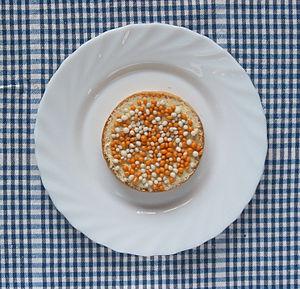
La cuisine néerlandaise est particulièrement inspirée par le passé agricole des Pays-Bas. Bien que la cuisine varie selon les régions avec des produits spécifiques, il existe un certain nombre de plats et ingrédients typiquement néerlandais. Les plats et repas néerlandais sont souvent nutritifs et copieux car ils sont adaptés au travail qui fut essentiellement physique dans le passé aux Pays-Bas. Le pays est réputé pour ses nombreuses variétés de fromages. La cuisine néerlandaise accorde une place importante aux légumes par rapport à la viande comme dans la plupart des cuisines d'Europe du Nord.